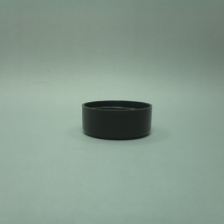
Color: black
Cap type: standard cap